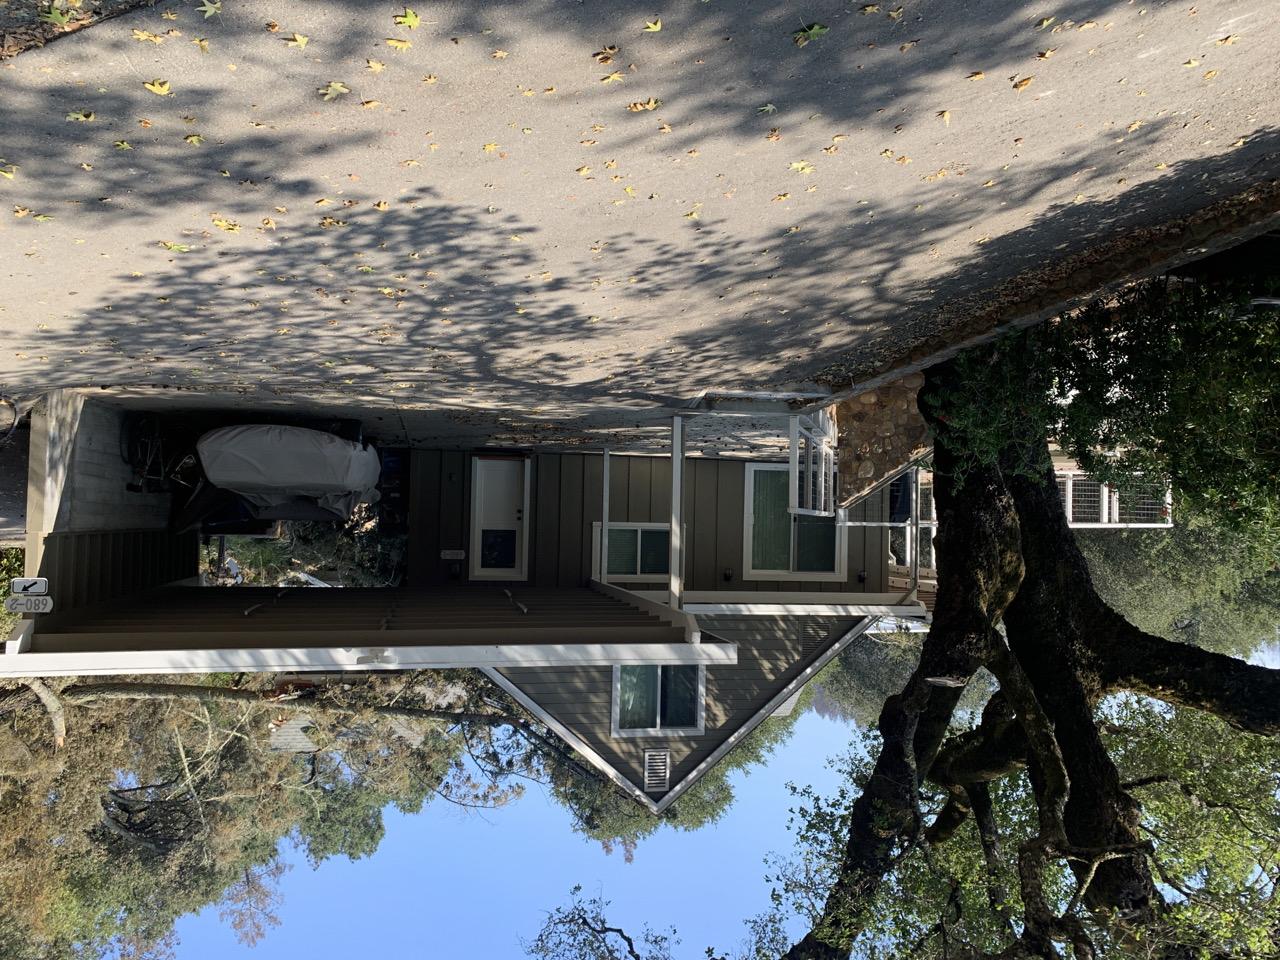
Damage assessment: affected